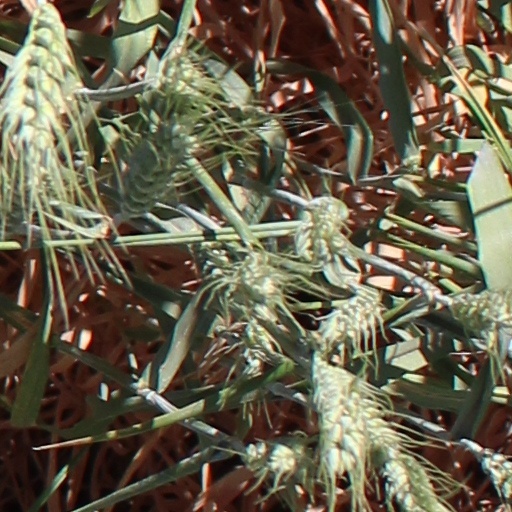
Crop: wheat